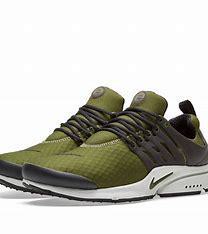
Brand: Nike
Model: Air Presto Essential